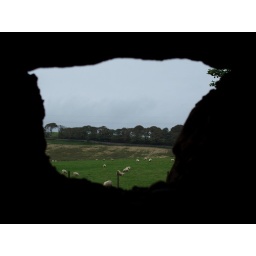
A view through a hole in the wall of the bath house